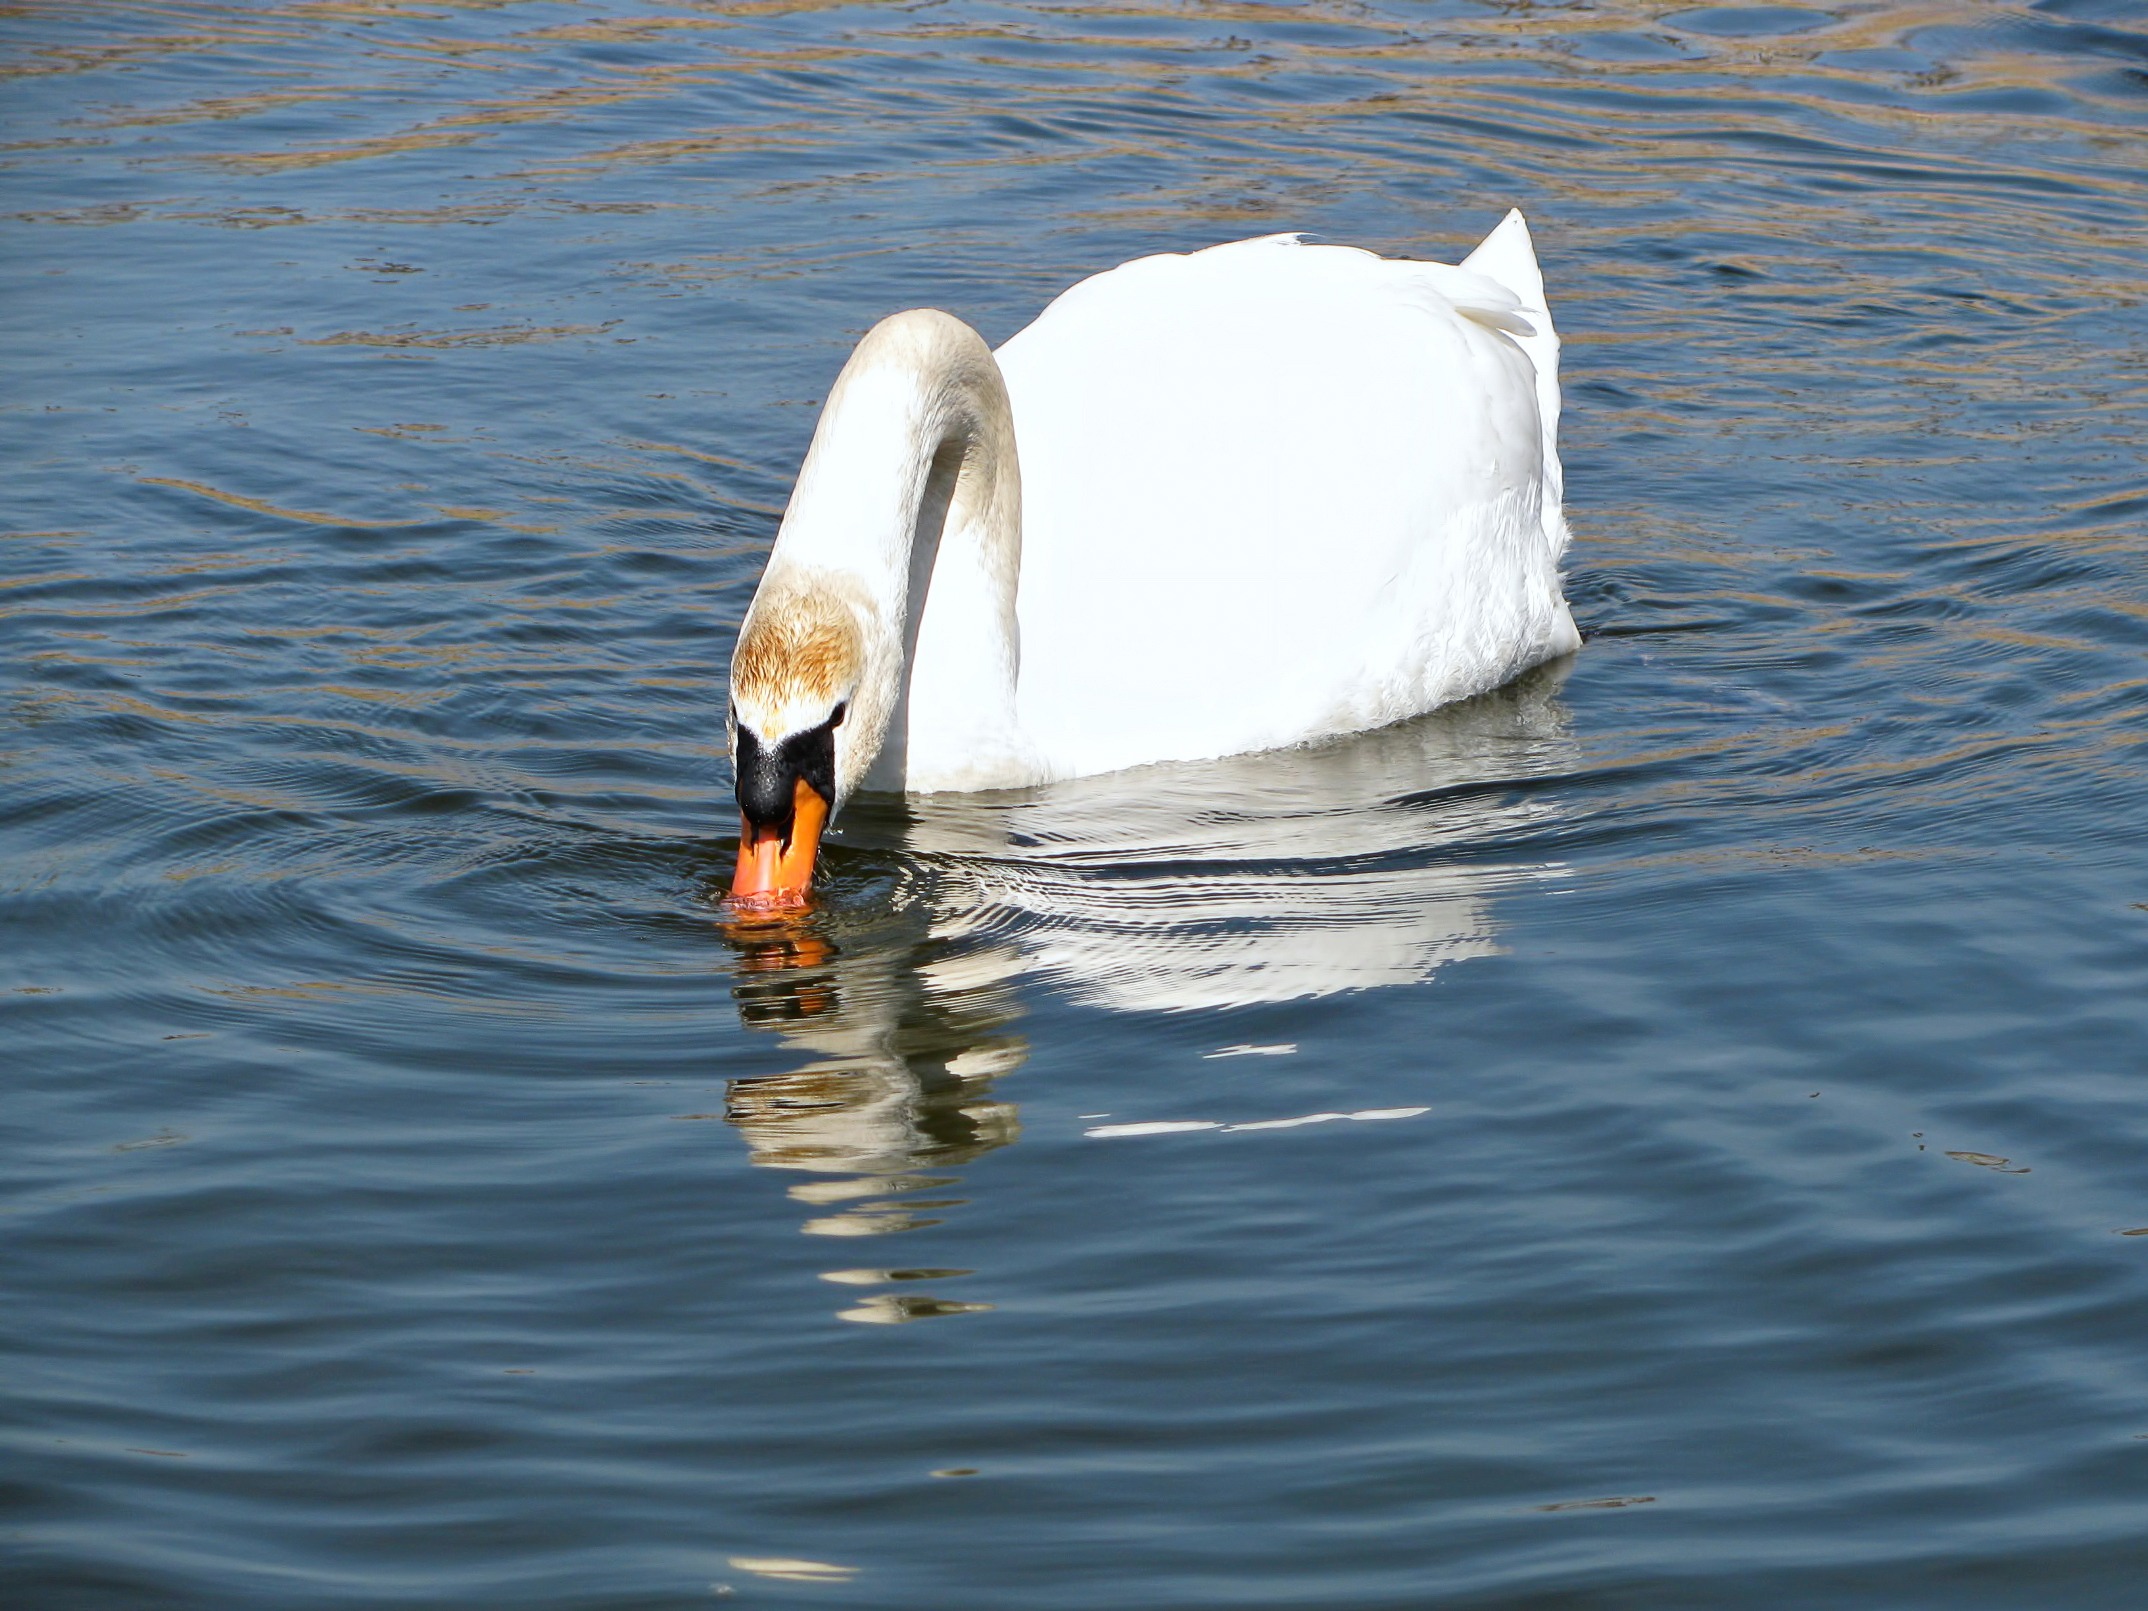
water, nature, bird, wing, animal, pond, reflection, wild life, swan, duck, vertebrate, reflexion, waterfowl, water bird, ducks geese and swans